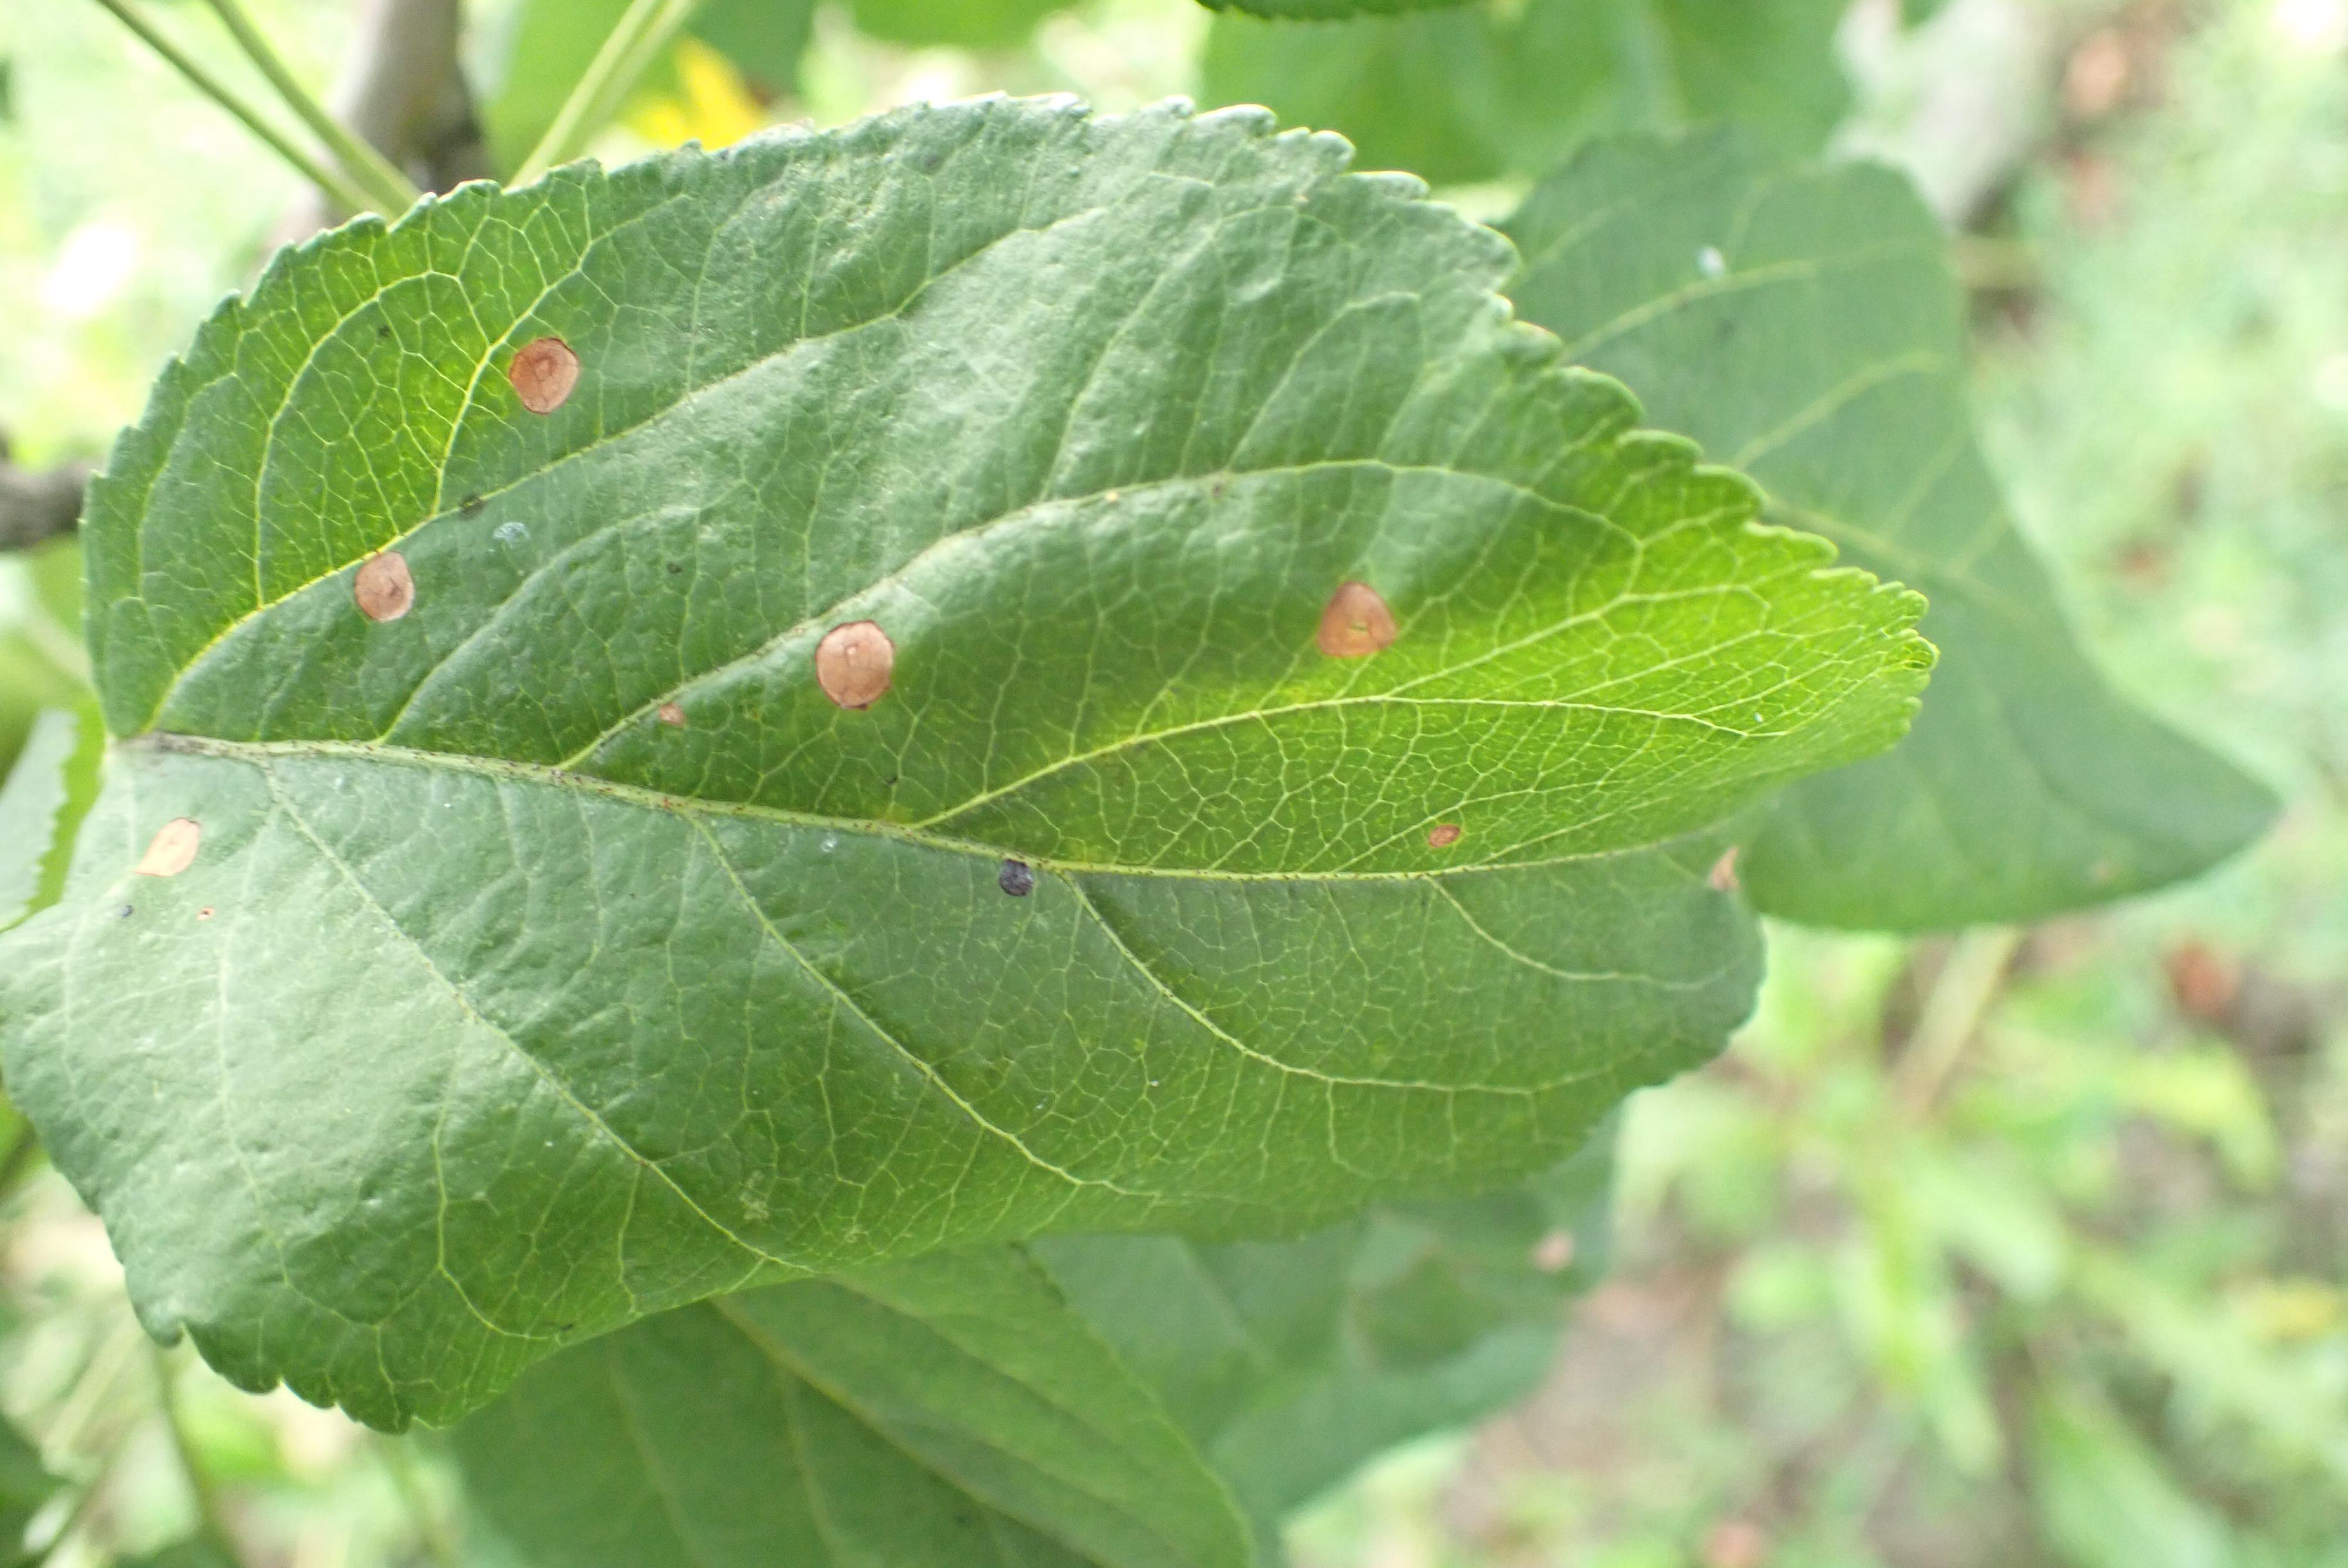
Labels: frog_eye_leaf_spot